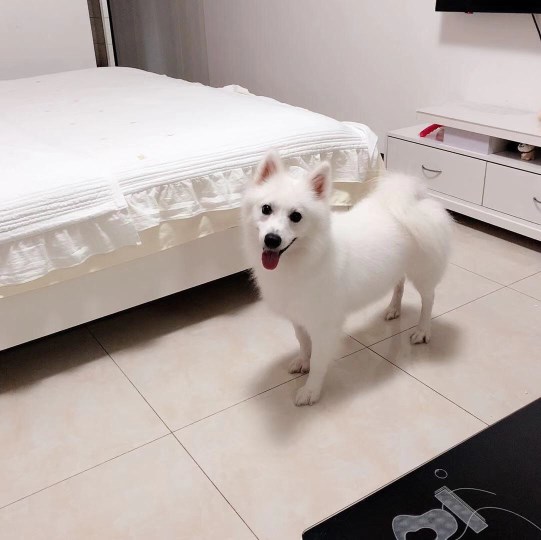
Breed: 2192-n000088-Samoyed